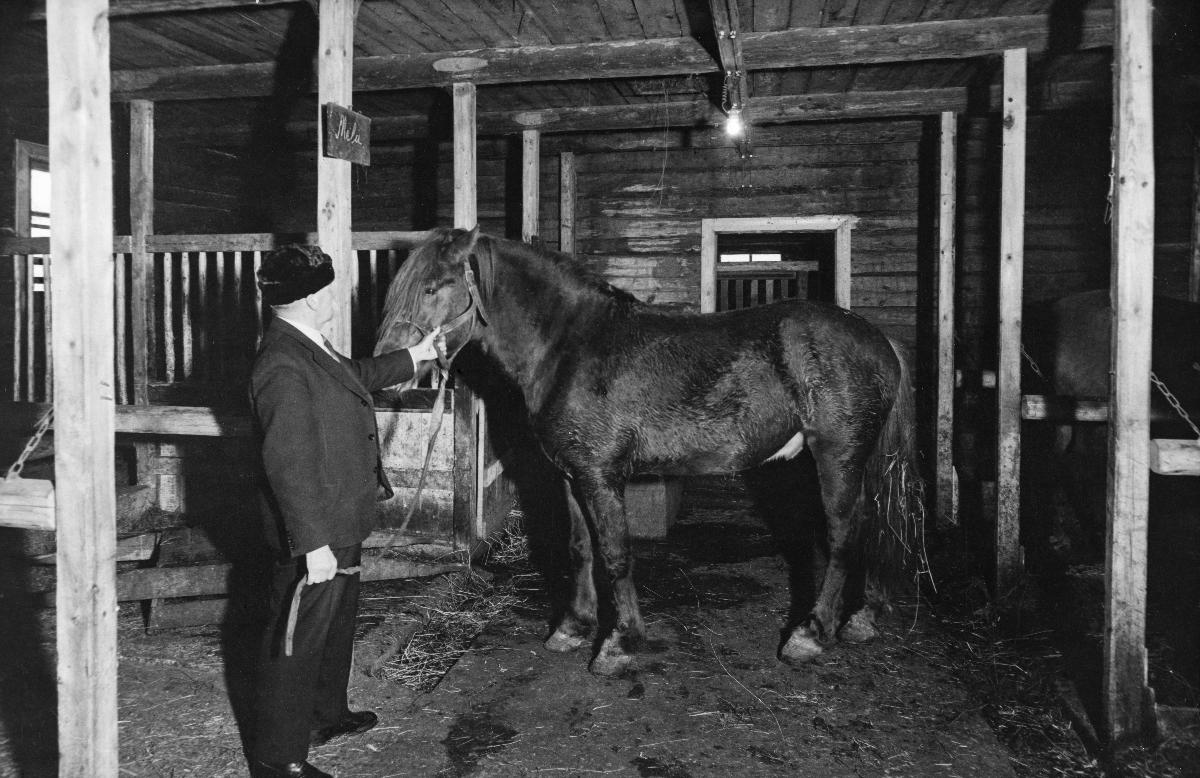
Kyösti Kallio kotonaan Nivalan Heikkilässä
Kyösti Kallio at her home in Nivala's Heikkilä
sisällön kuvaus: Presidentti Kyösti Kallio kotonaan Nivalan Heikkilässä Hyrrä hevosensa kanssa. content description: Finnish President Kyösti Kallio at his home Nivala's Heikkilä with his horse called Hyrrä.
Kuvaaja: Poutiainen, Paavo, kuvaaja
Vuosi: 1937
Paikka: Suomi, Nivala
Aiheet: Kallio, Kyösti; henkilöt; presidentit; valtionpäämiehet; Suomen presidentit; sisäkuva; hevonen; persons; presidents; heads of state; horse; personer (individer); presidenter; statsöverhuvud; häst